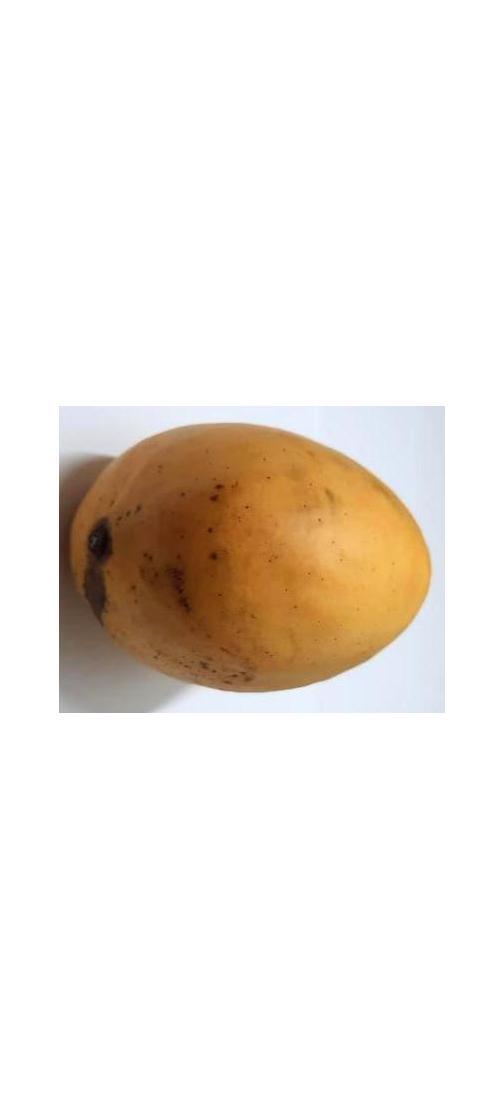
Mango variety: Katimon